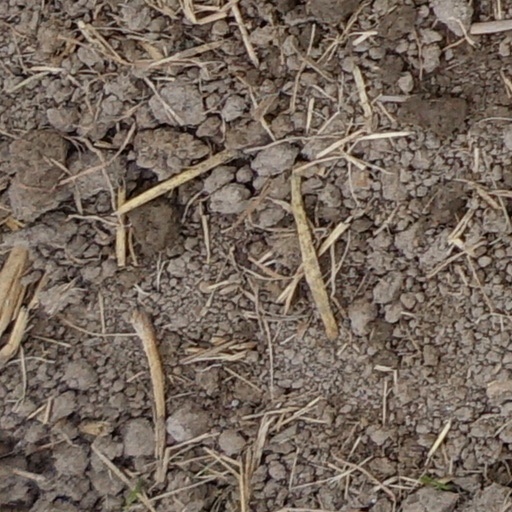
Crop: wheat